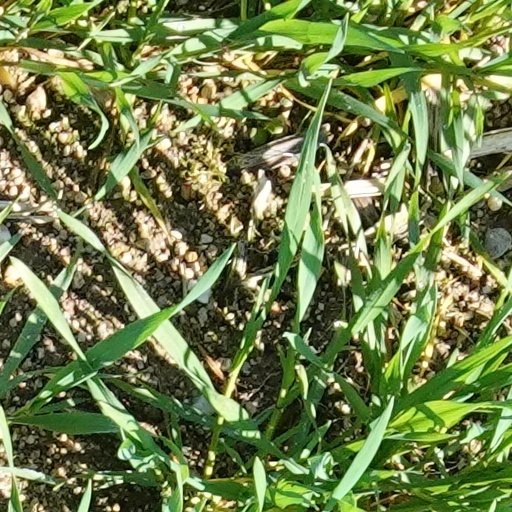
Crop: wheat